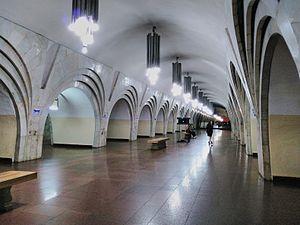
Place de la République est une station de l'unique ligne du métro d'Erevan ; elle est située dans le district du Kentron à Erevan, en Arménie.